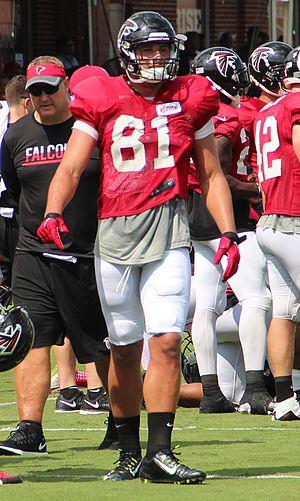
Austin Manuel Hooper, né le 29 octobre 1994 à San Ramon, est un joueur américain de football américain. Il joue tight end en National Football League.